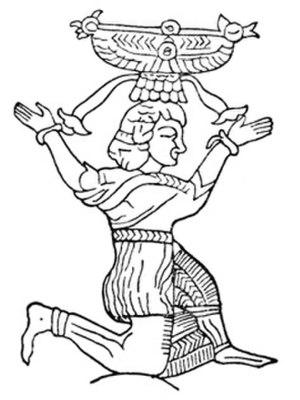
Chivini est sur la Liste des dieux d'Urartu le dieu du Soleil, le troisième en importance des dieux du panthéon d'Urartu, après le dieu suprême Haldi et le dieu du tonnerre Teisheba. L'épouse du dieu était la déesse Tushpuea, et son symbole était le disque ailé. Un autre nom qui lui est donné est celui d' Artinis. Cette dernière version est conservée en arménien moderne au sens du soleil levant.